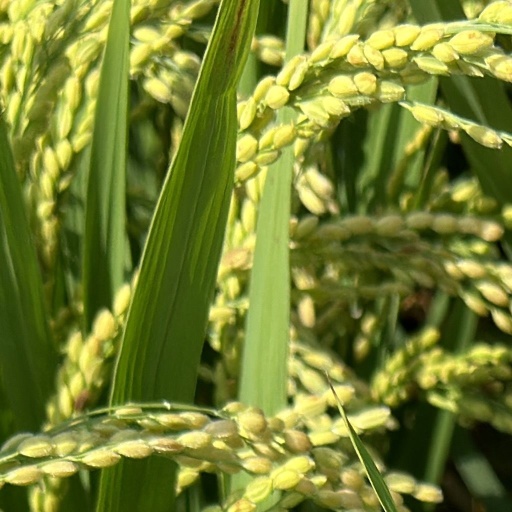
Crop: rice